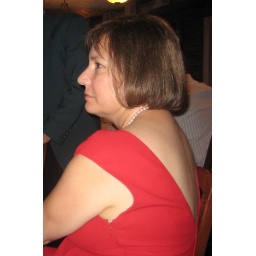
Dawn in her smokin' red dress